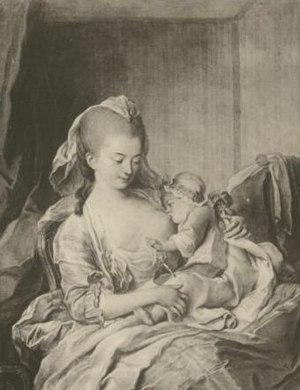
Portrait prétendu de Madame Poitrine, nourrice du premier Dauphin, à mi-jambes, assise, de trois quarts à droite, donnant le sein gauche à l'enfant royal
Geneviève, surnommée Madame Poitrine, faisait partie des nourrices du premier dauphin Louis Joseph, fils du Roi de France Louis XVI et de la Reine Marie-Antoinette.